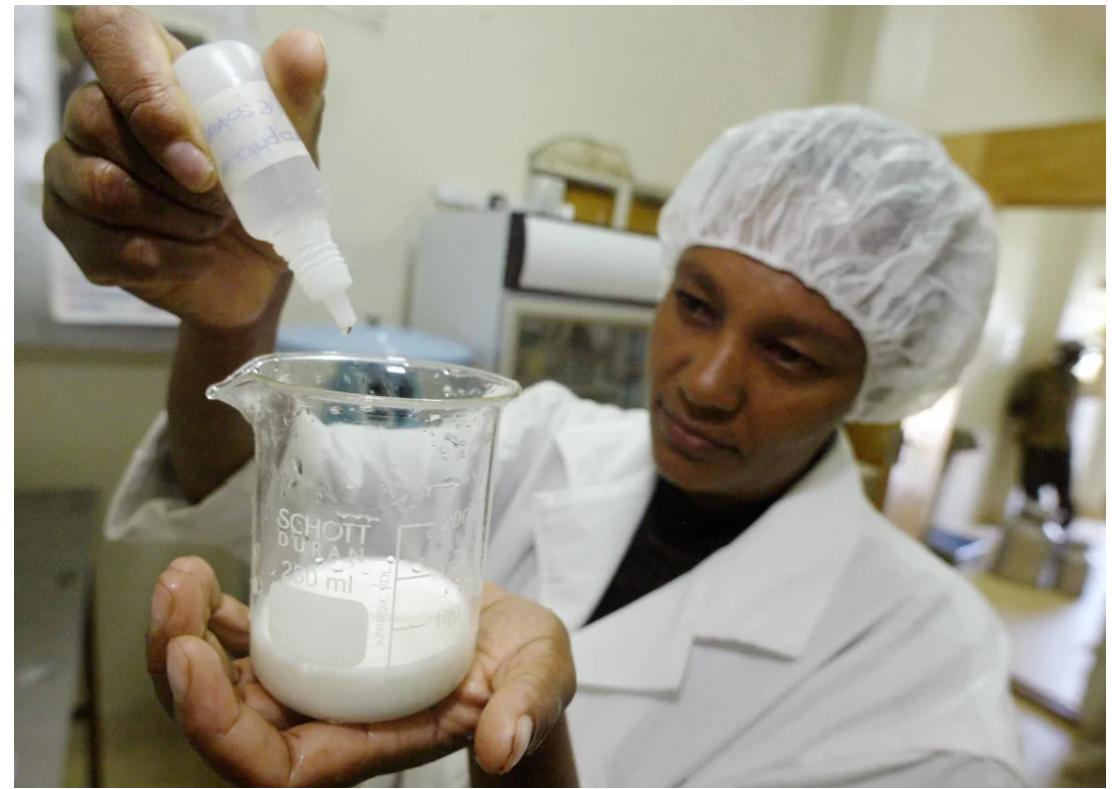
Daktari huyu ako hospitali. Ameshika kikombe ya dawa na anaongeza dawa kwa hii kikombe kidogo kidogo.